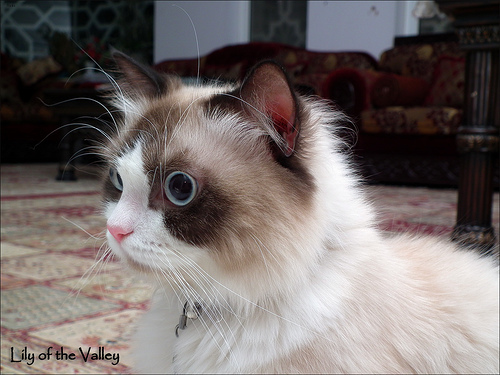
Animal: cat
Breed: Ragdoll